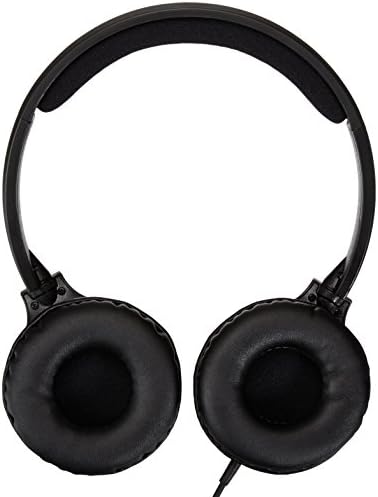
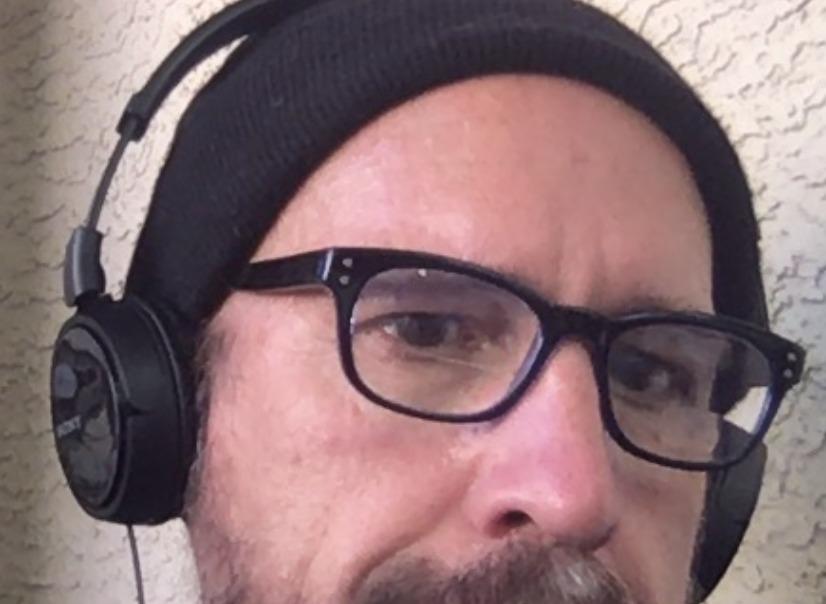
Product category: headphones
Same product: no